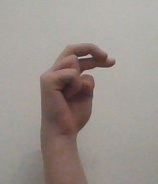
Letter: zay